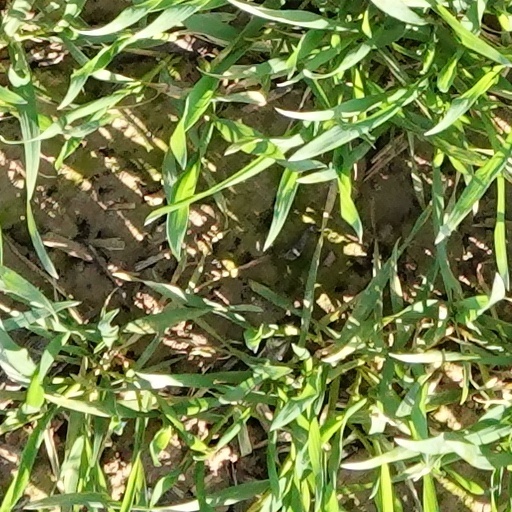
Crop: wheat